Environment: real
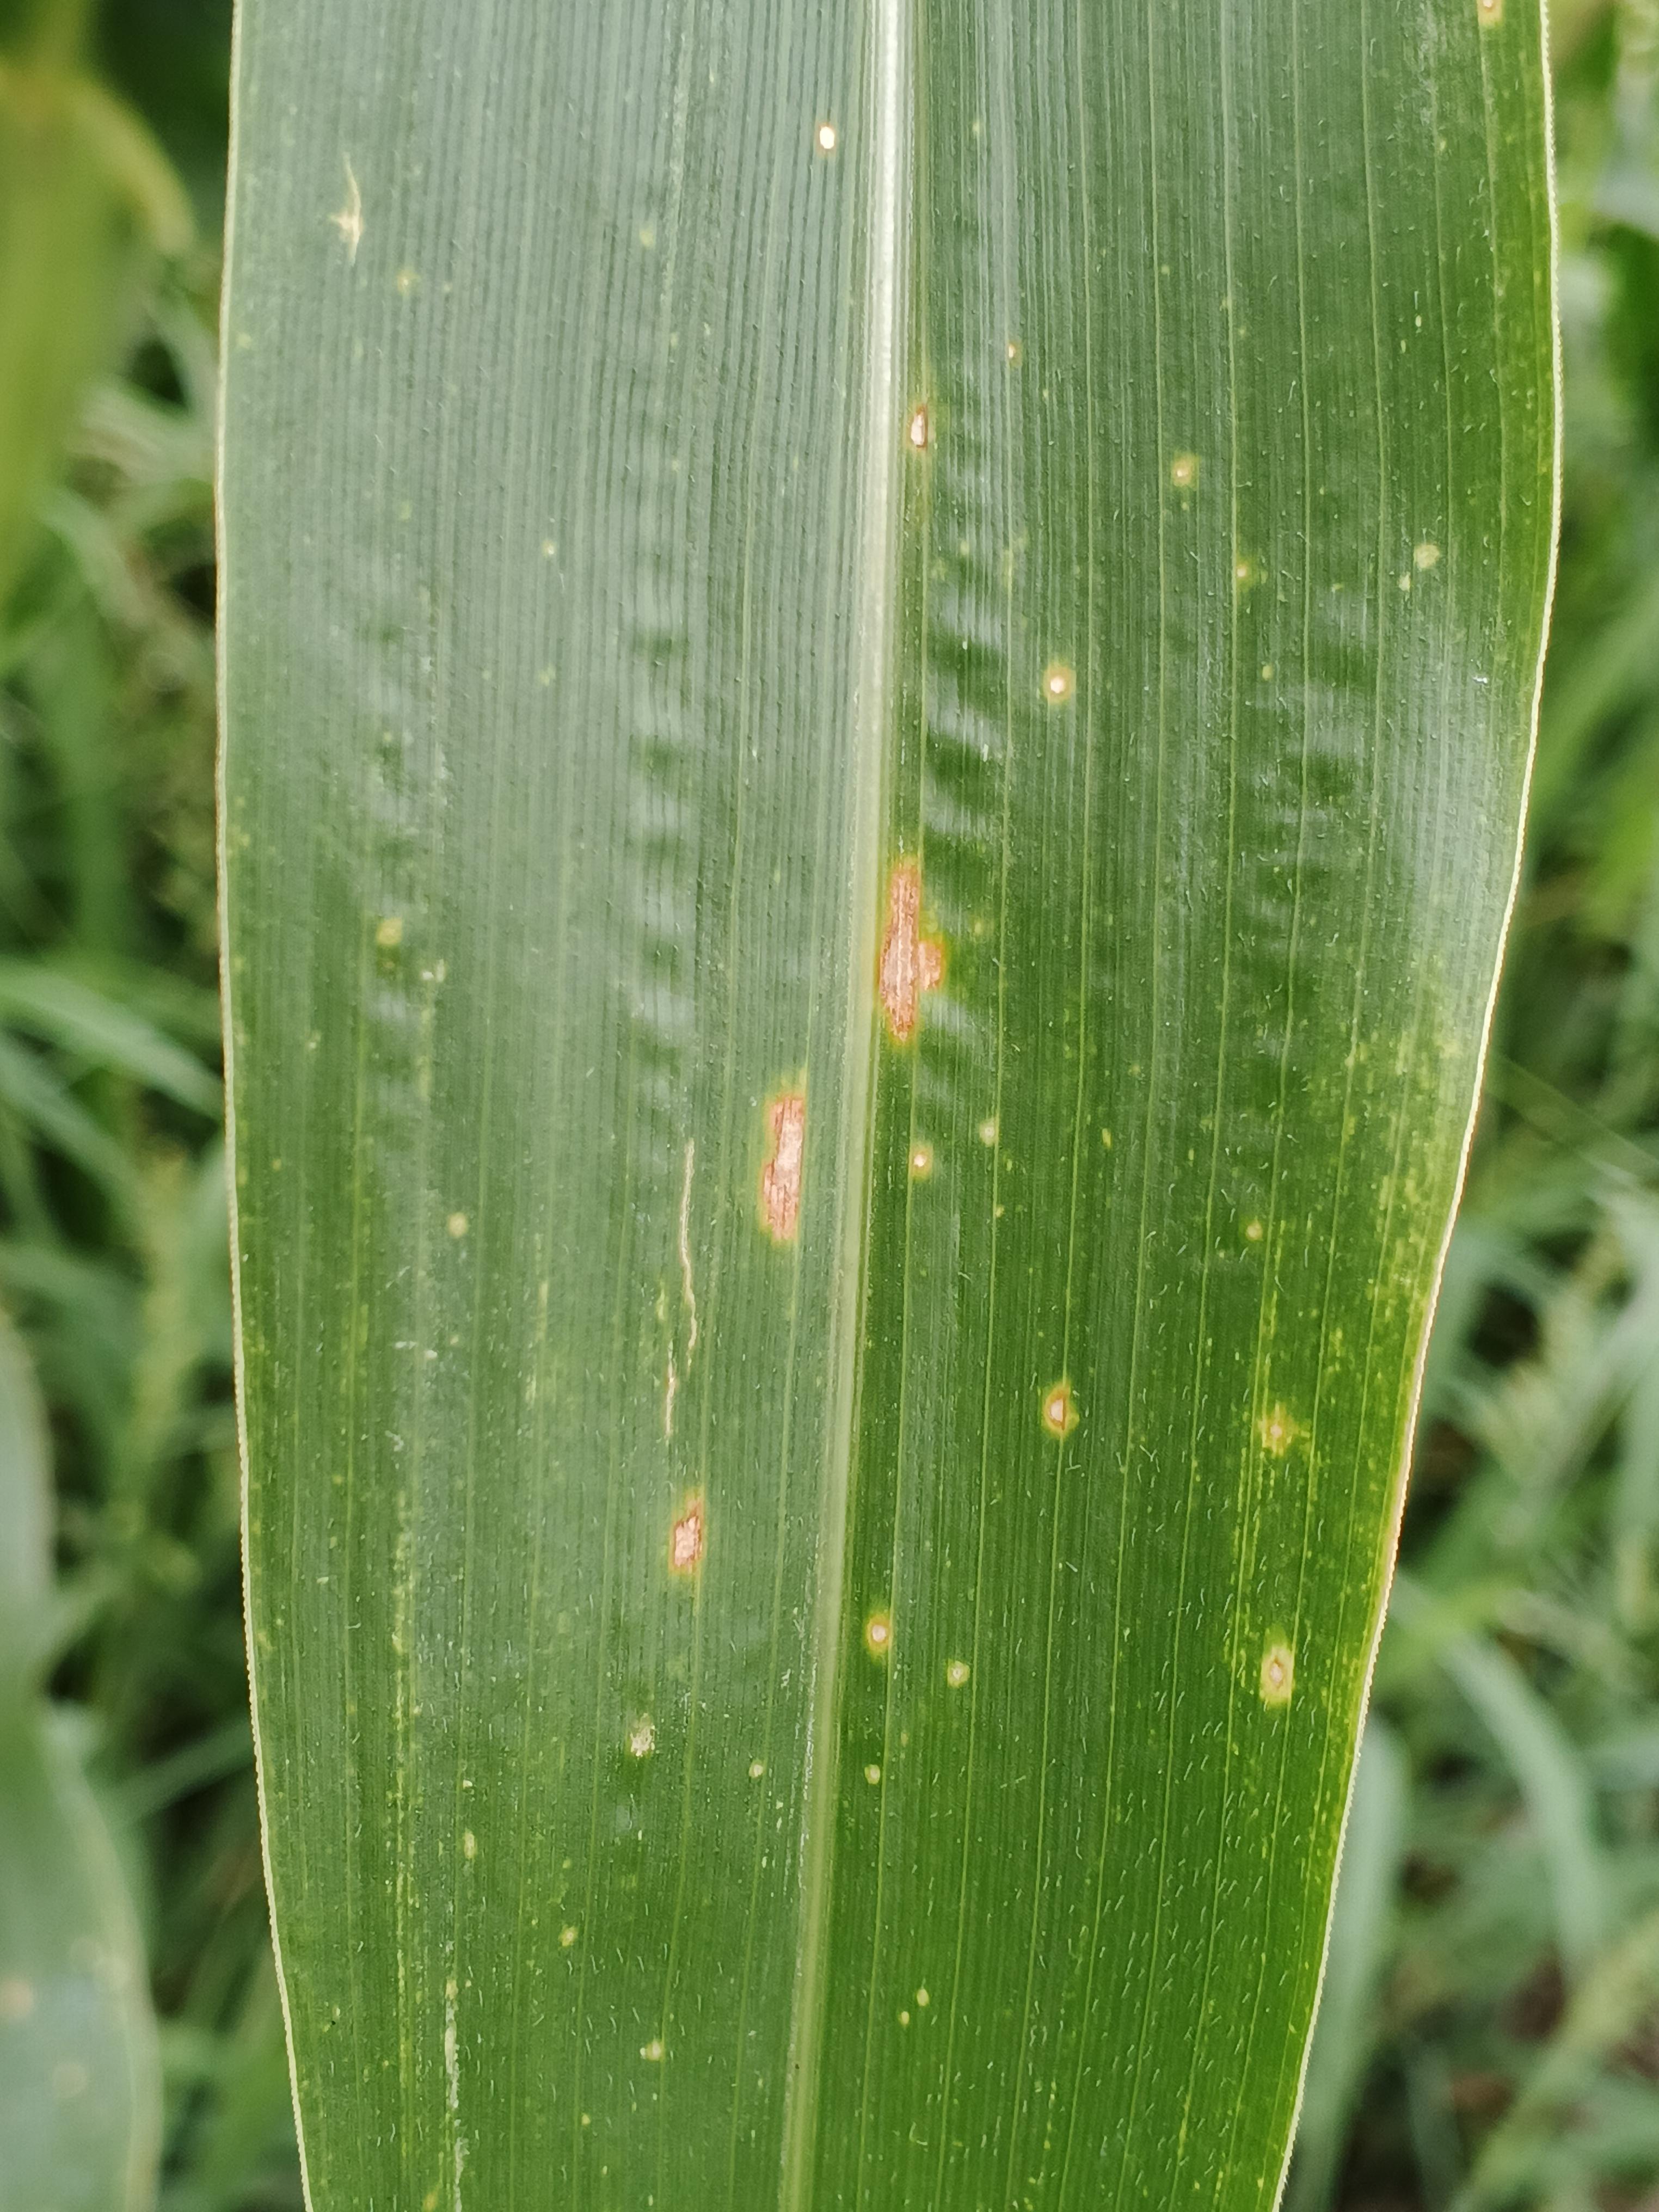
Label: gray_leaf_spot